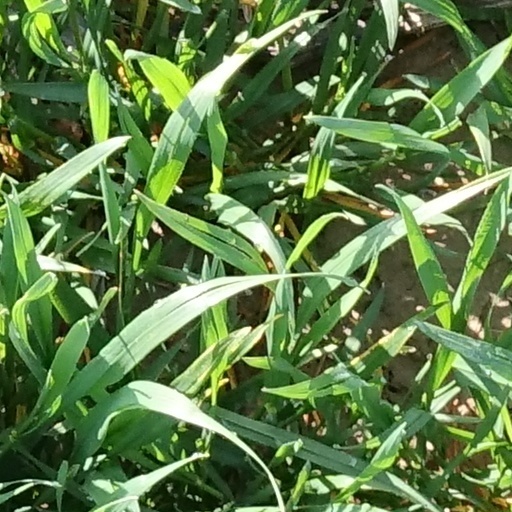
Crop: wheat